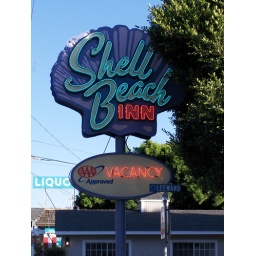
The only thing missing from this ultra-cool sign is a diving swimming pool lady in swimming cap.